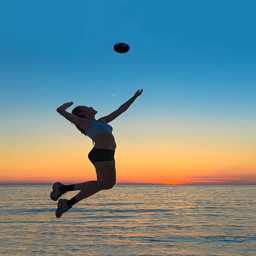
young female volleyball player serving the ball against sunset